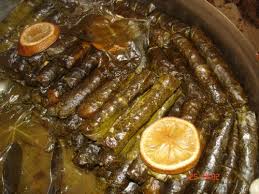
Yemek: yaprak_sarma